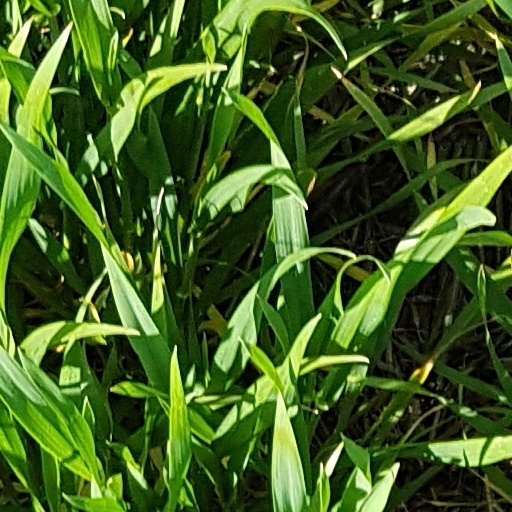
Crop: wheat